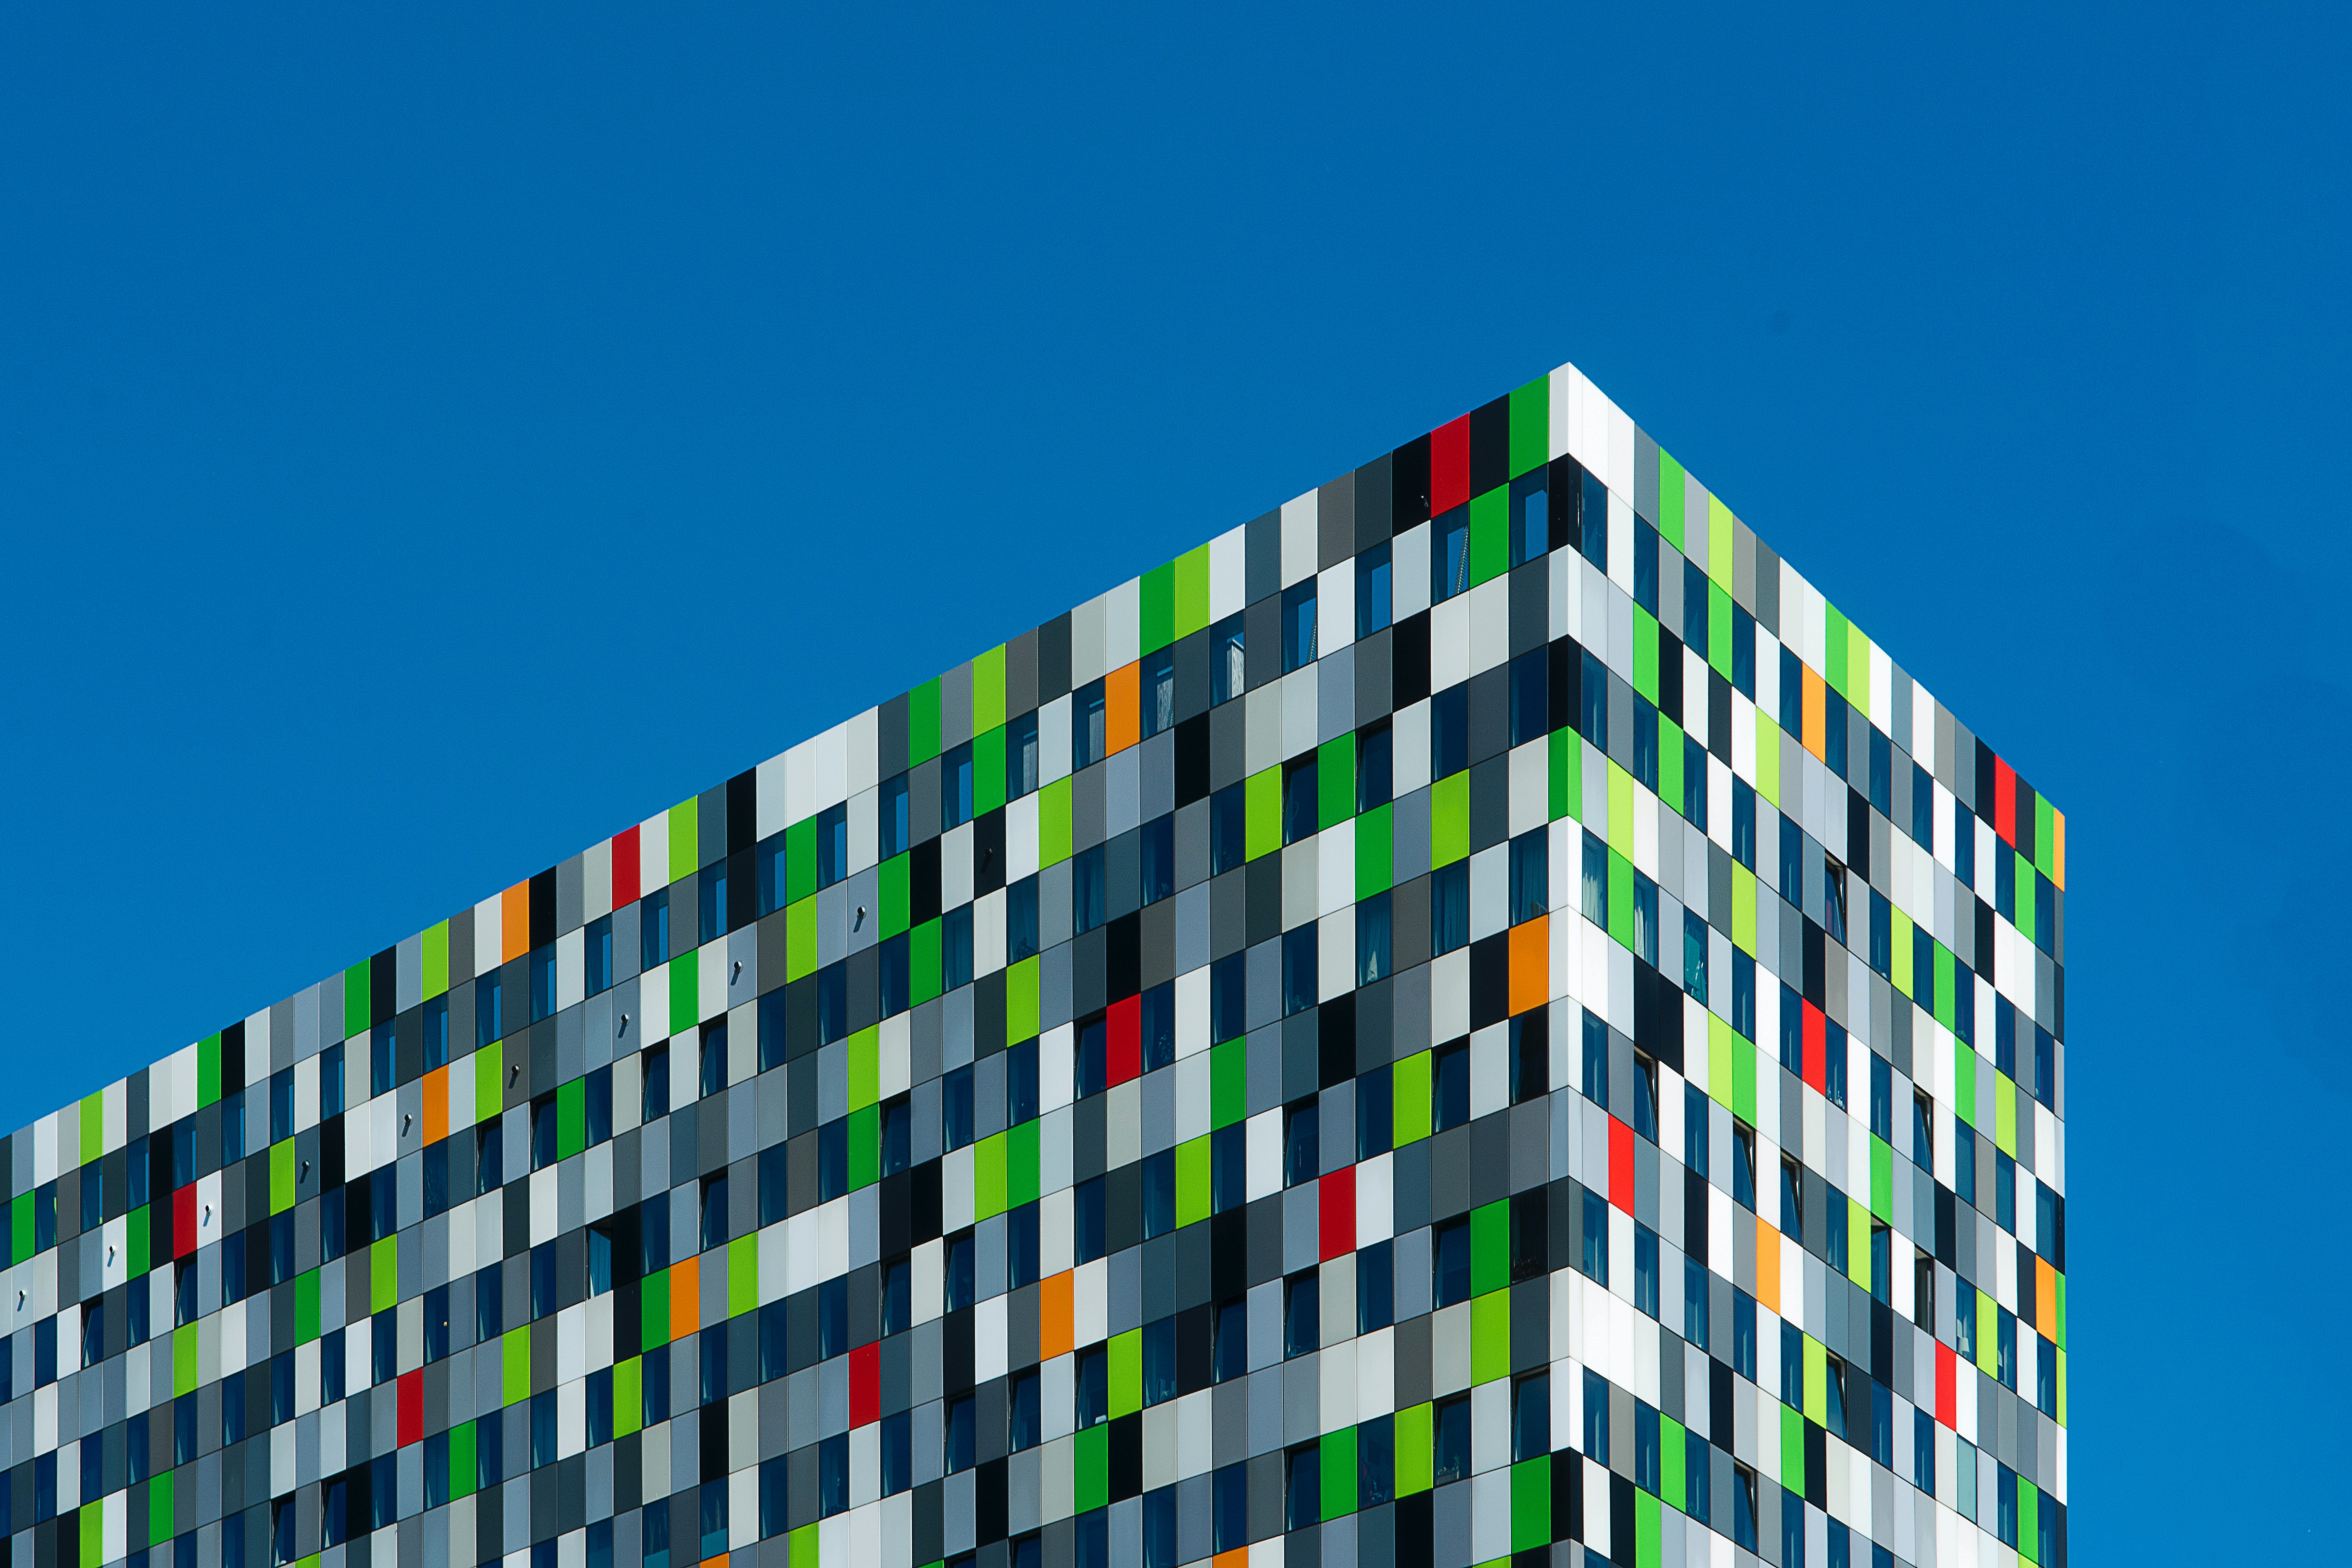
art, Colorfulness, sky, rectangle, Tints and shades, fixture, composite material, pattern, symmetry, facade, magenta, paint, electric blue, visual arts